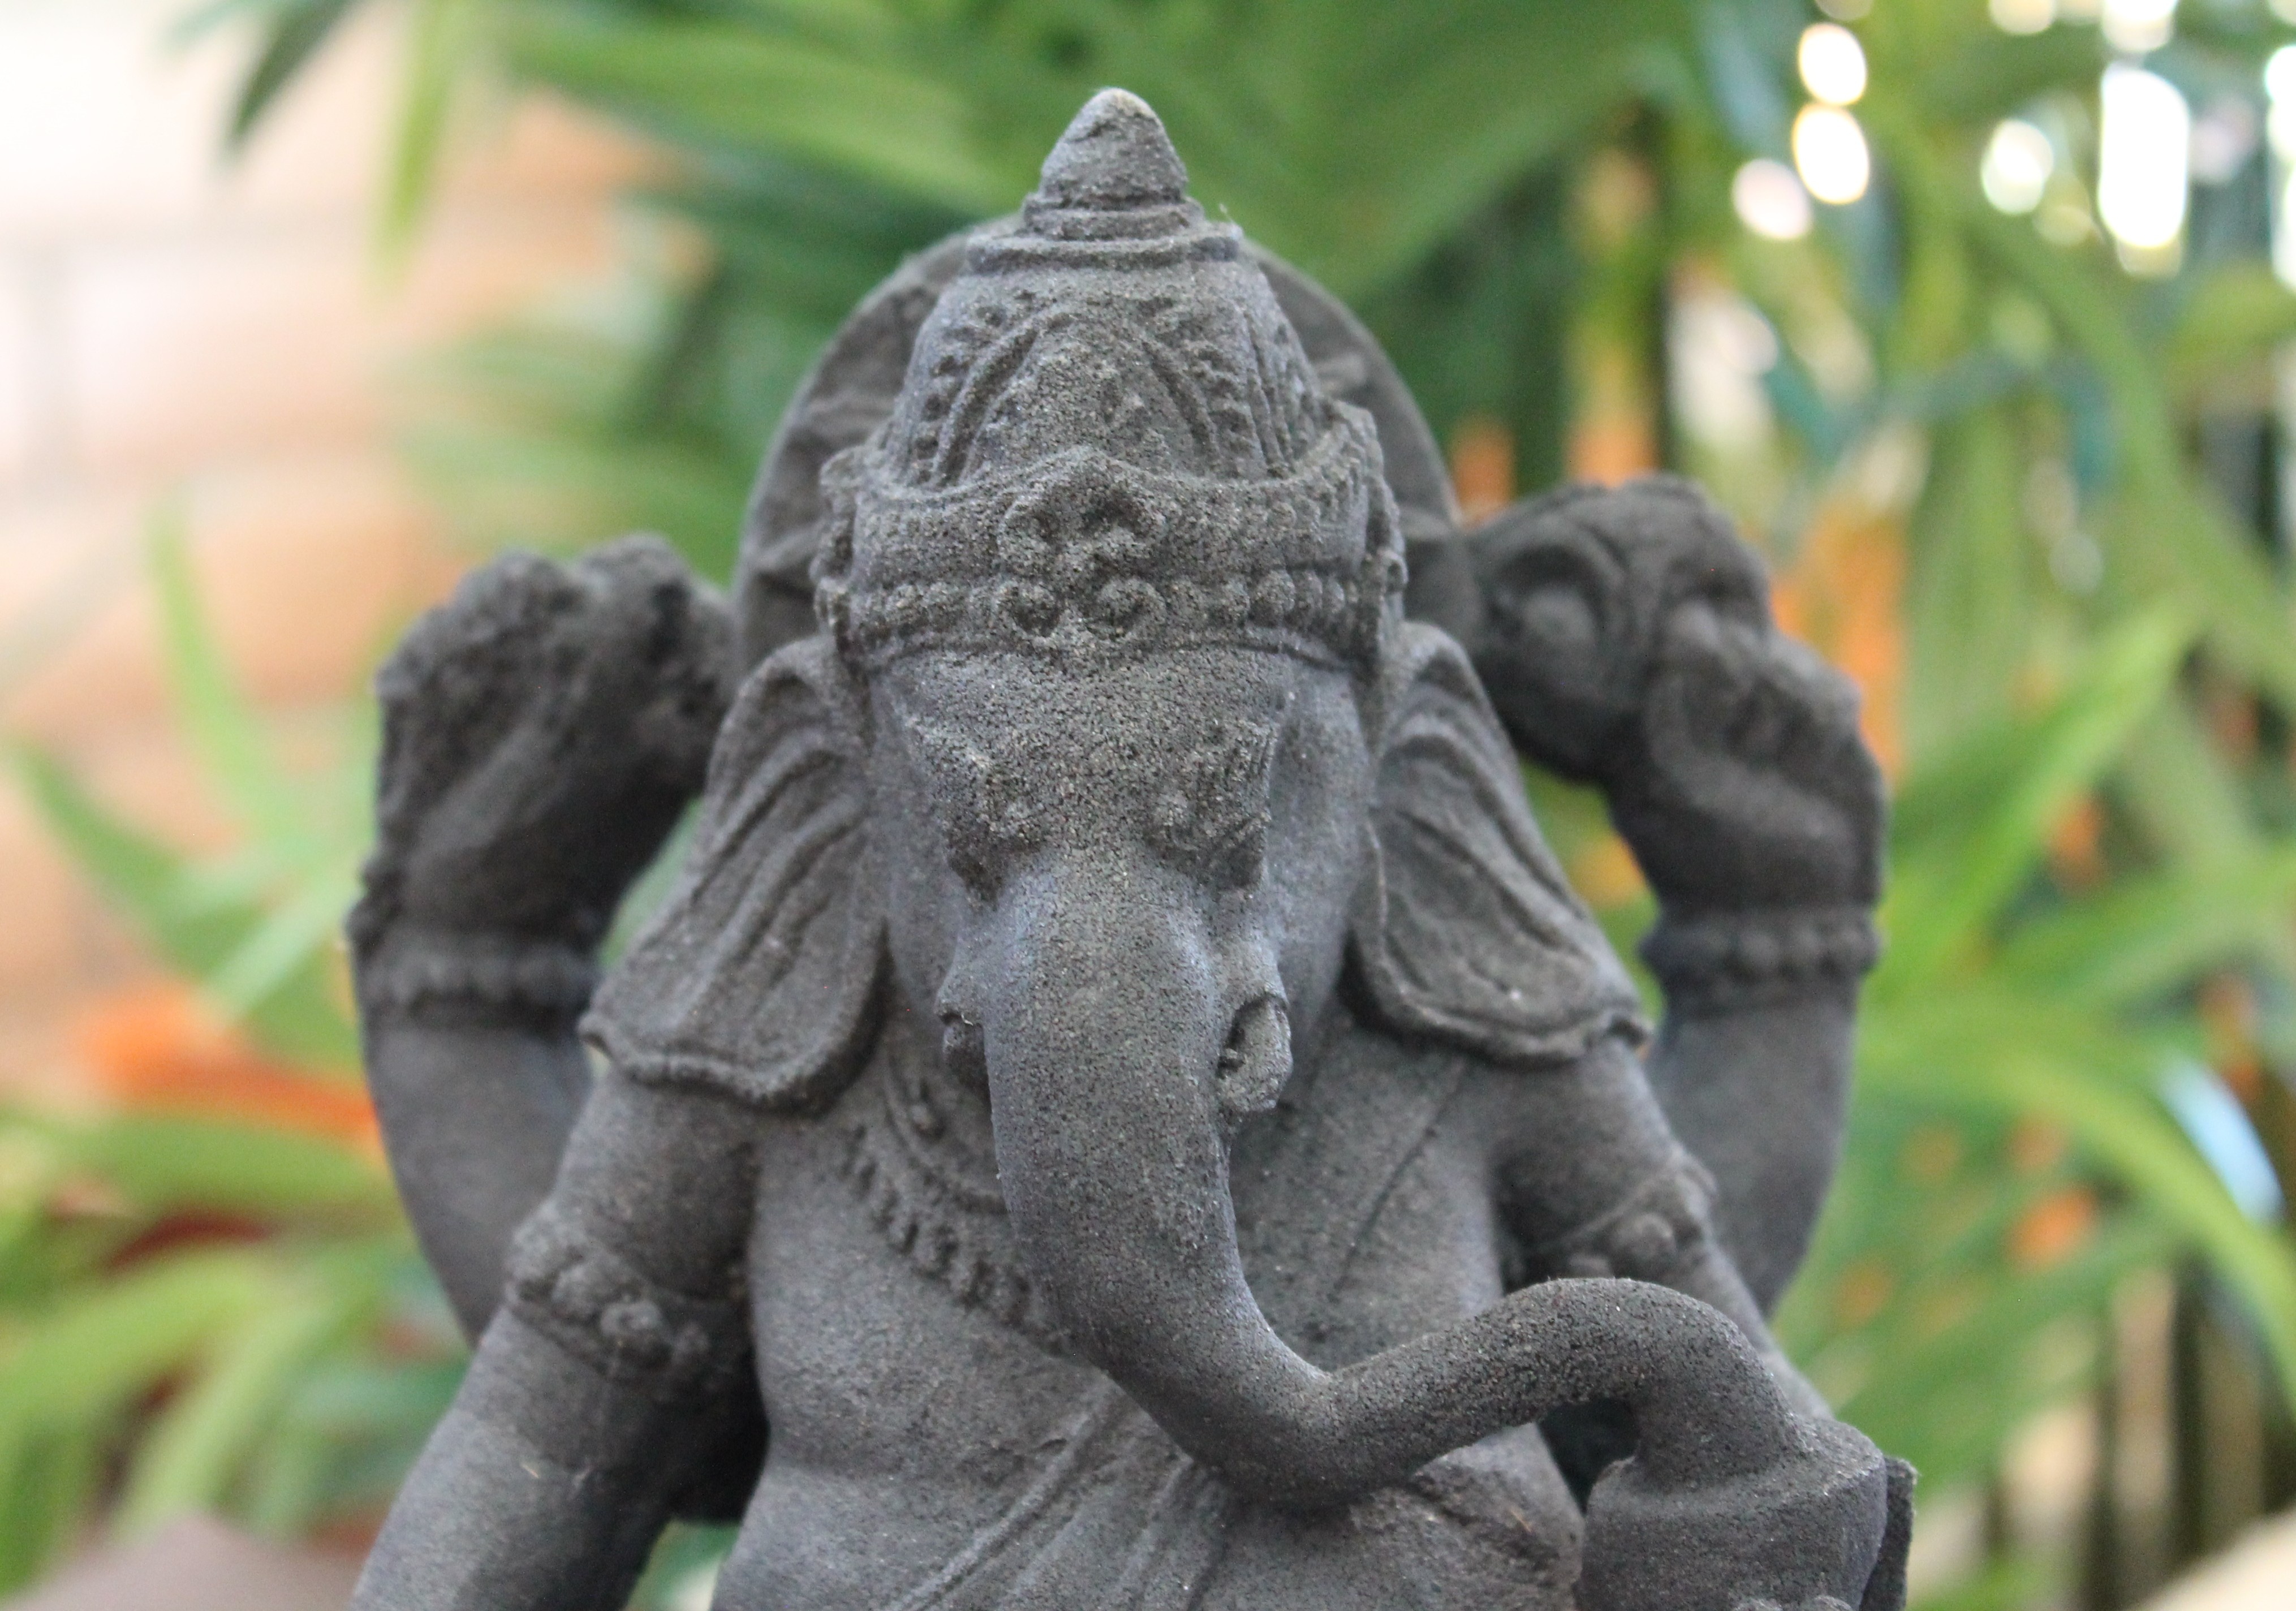
monument, wildlife, statue, jungle, meditate, buddhism, toy, fauna, primate, elephant, incense, sculpture, religious, sepia, ceremony, art, temple, shrine, deity, worship, india, sacred, hindu, god, cultural, mantra, lord, prosperity, belief, sanskrit, hinduism, ganesh, ganapati, bless, elephant head, religious sculpture, indian art, western gorilla, deva, brahmanism, religious decoration, remover of obstacles, elephant god, deva of intellect and wisdom, patron of arts, religious statue, international travel